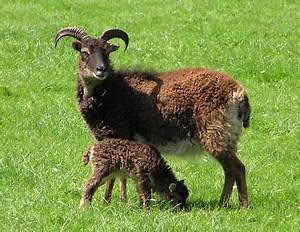
Label: sheep